Esperanza Baur

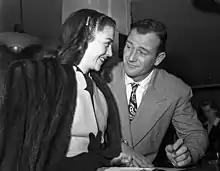
Baur and John Wayne prior to their marriage, 1946

Baur married her first husband, Eugene Colley Morrison (1917–2008), in Mexico City on 6 March 1941. The couple divorced in Dade, Florida in 1943, after two years of marriage.